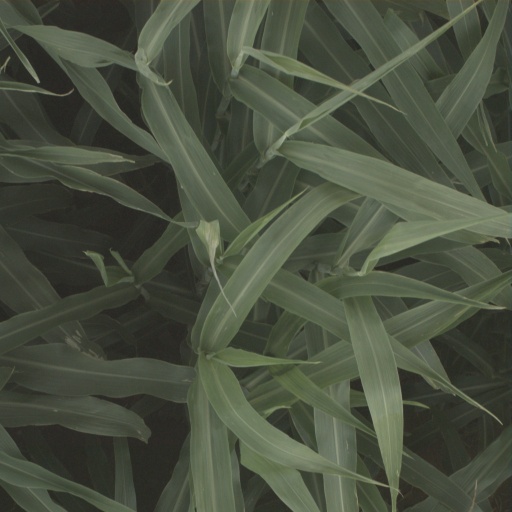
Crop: sorghum